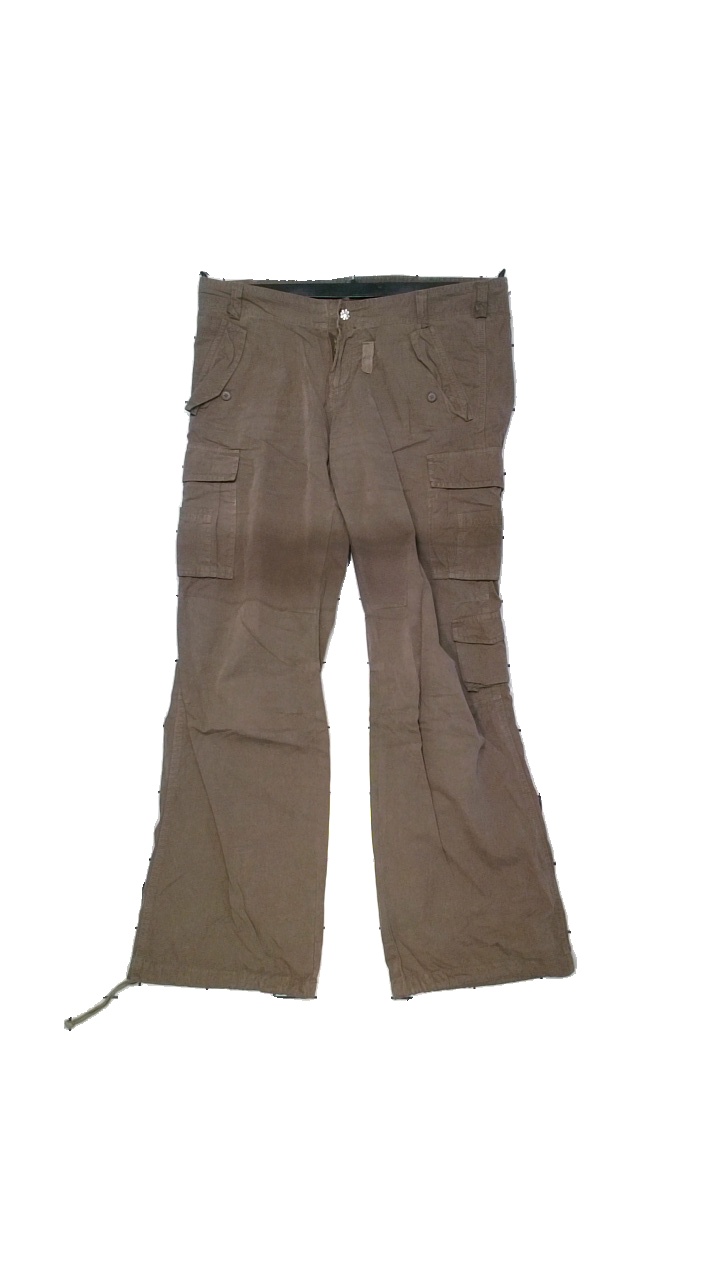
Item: Trousers (Ladies)
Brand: Gina Tricot
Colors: Green, Brown
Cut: Loose, Regular
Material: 100% cotton
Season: All
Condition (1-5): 5
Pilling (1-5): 4
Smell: Minor
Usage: Reuse
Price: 50-100